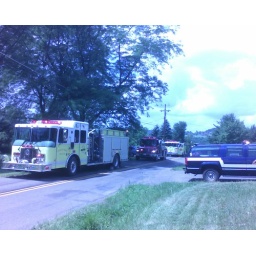
Small garage fire in house across the street from new house.